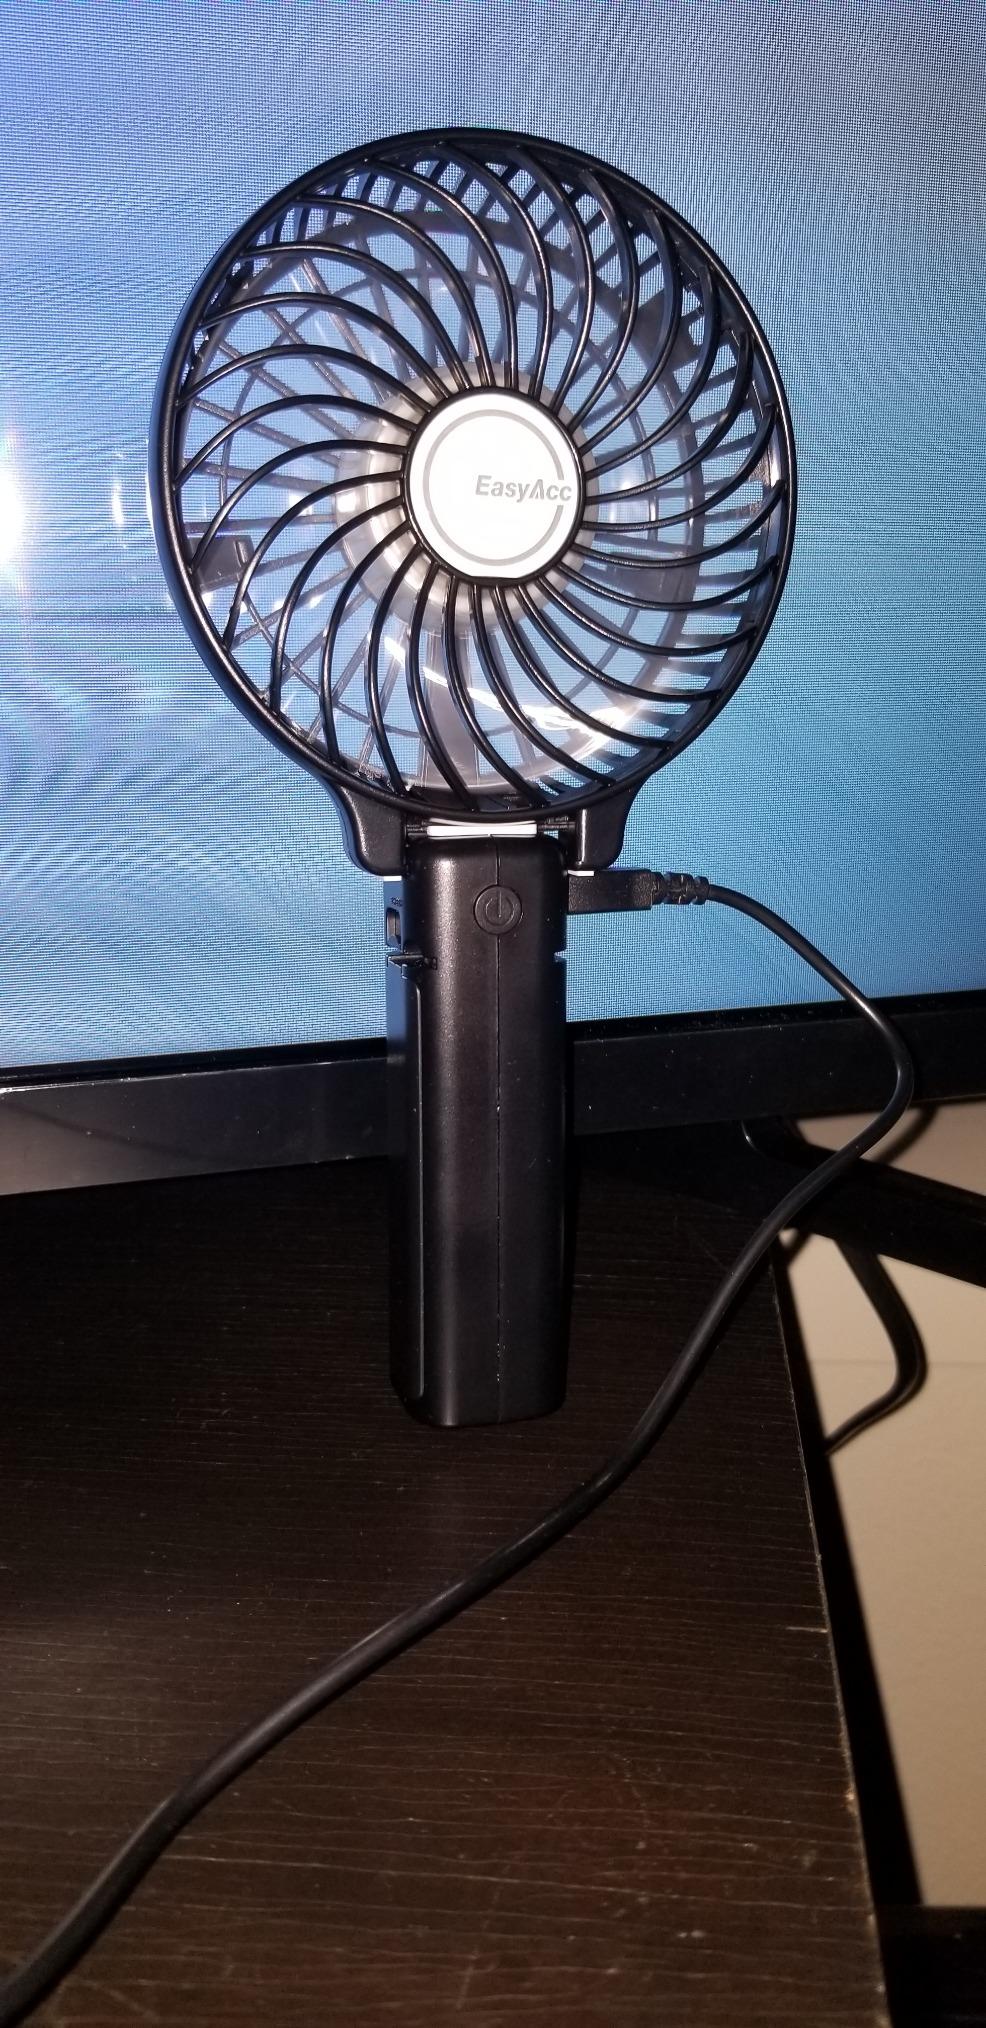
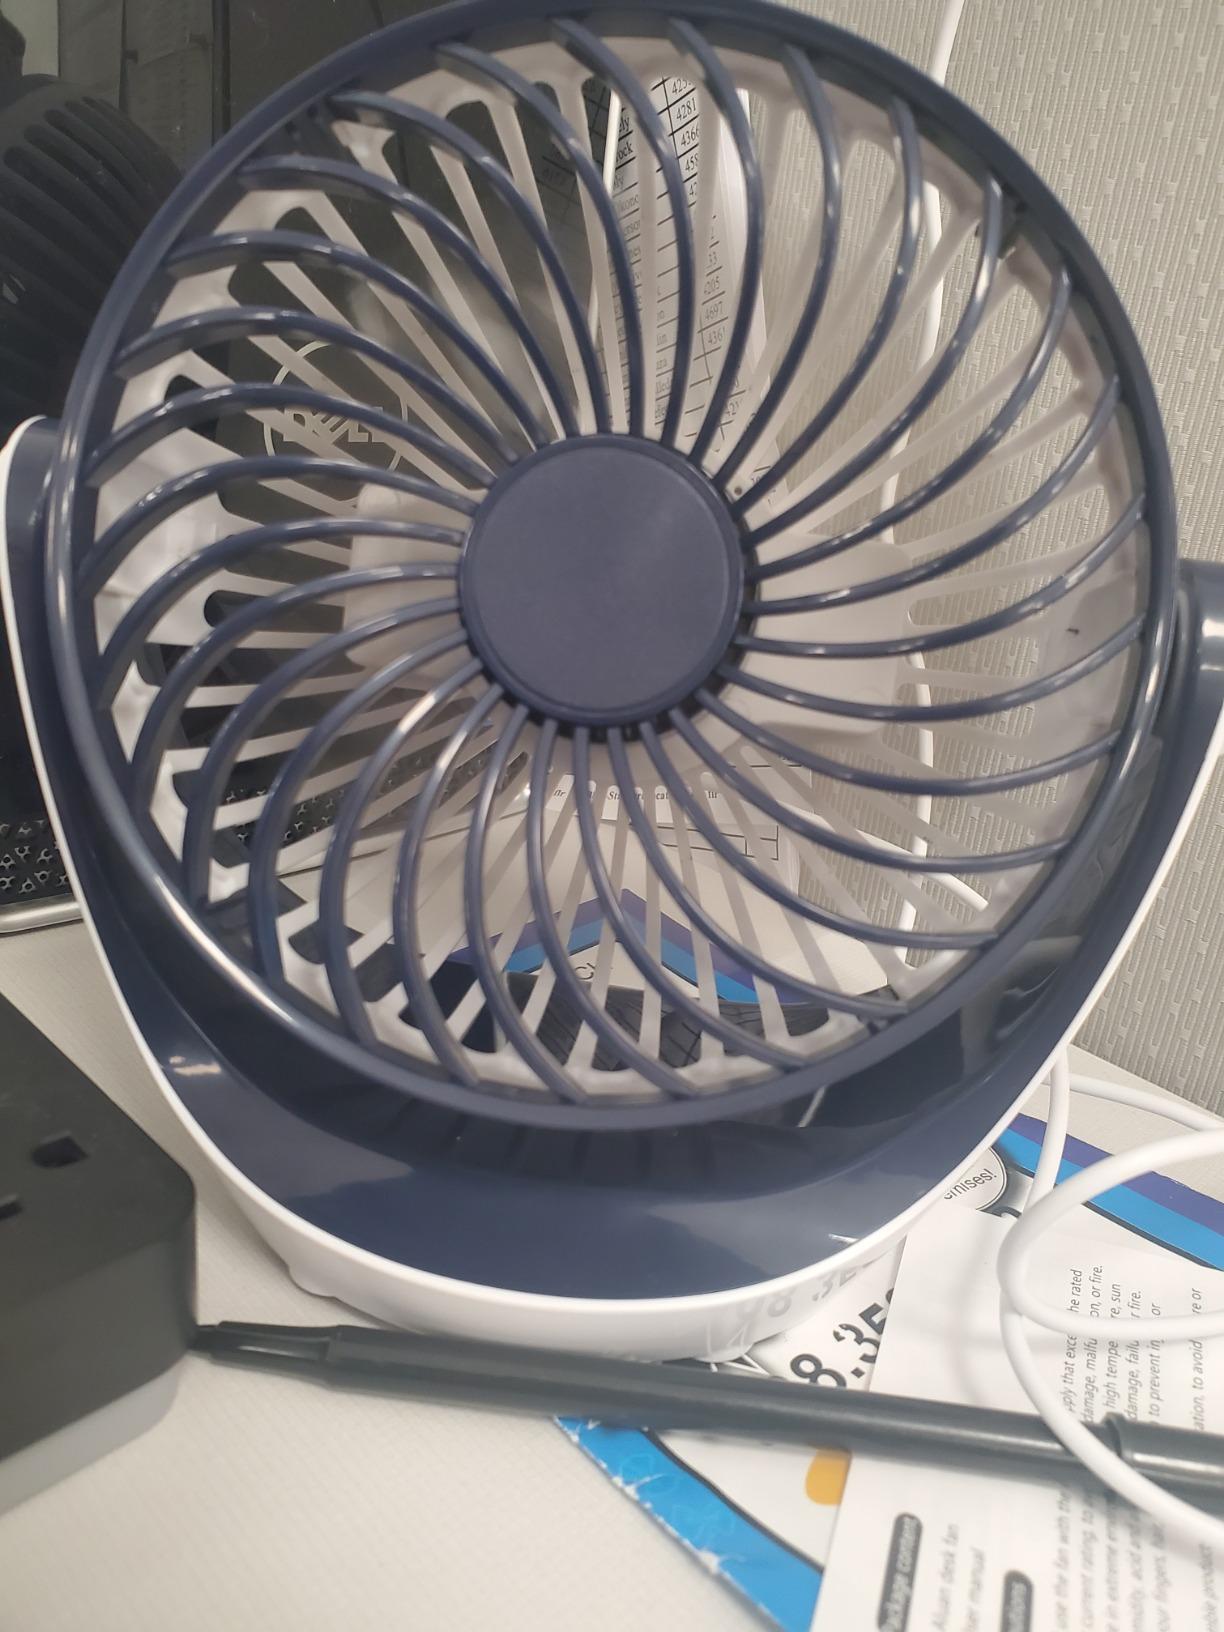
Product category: fan
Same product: no